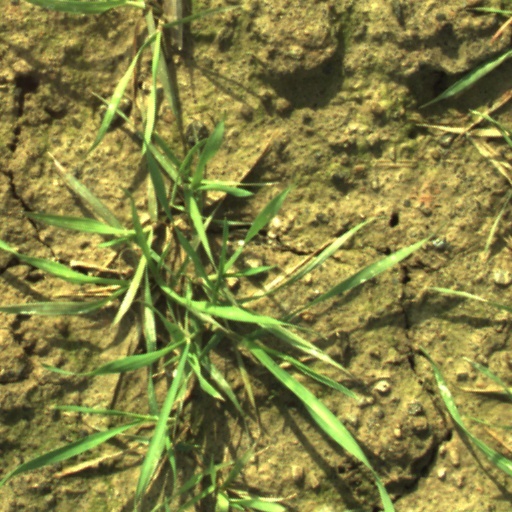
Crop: wheat